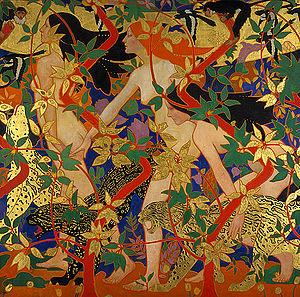
Les arts décoratifs sont pratiqués par les métiers d'art traditionnellement définis par leurs productions ornementales et fonctionnelles, et par les matériaux auxquels ils donnent forme : la céramique, le bois, le verre, le métal, le textile, le stuc ou la pierre, voire la pierre précieuse.